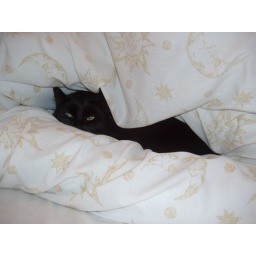
Never leave your bed unmade with a cat in the house